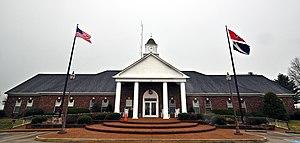
Spring Hill est une municipalité américaine située dans les comtés de Maury et de Williamson au Tennessee.